Yitzhak Nissim

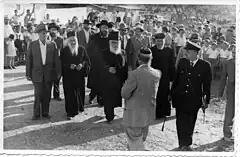
A visit to Ashkelon by Rishon Lezion Rabbi Yitzhak Nissim and Ashkenazi Chief Rabbi Isaac Herzog (1955)

Yitzhak Nissim (1896 - August 9, 1981) was a Sephardic chief rabbi of Israel. Nissim was born in Baghdad and immigrated to Israel in 1925.